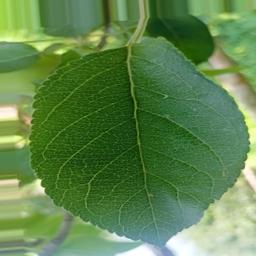
Label: Healthy